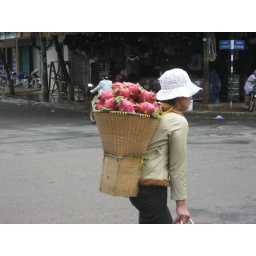
A girl carrying Dragon fruits in BTM